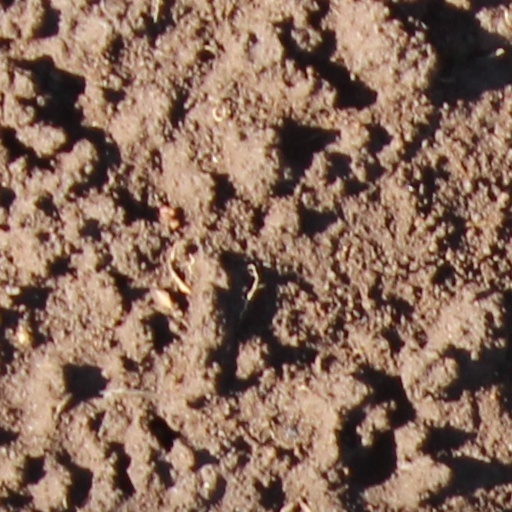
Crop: wheat